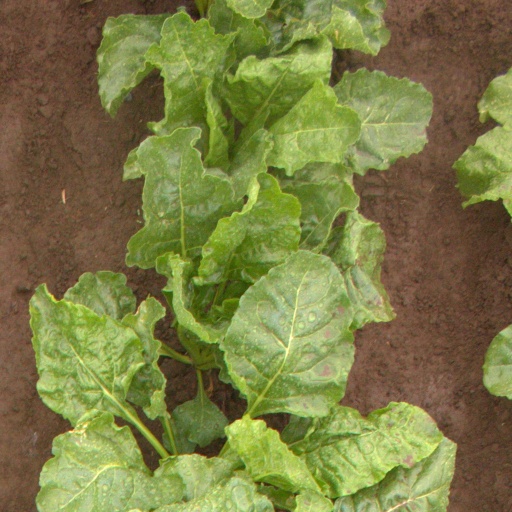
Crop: sugar beet